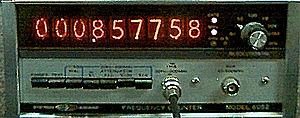
Un tube Nixie est un composant électronique utilisé pour l'affichage de chiffres et d'autres informations. Il est constitué d'un tube de verre qui contient une anode en fil grillagé, et plusieurs cathodes qui ont la forme de symboles à afficher. Le tube est rempli d'un gaz à basse pression, d'habitude composé principalement de néon et souvent un peu de vapeur de mercure et/ou d'argon. Lorsqu'on applique une tension sur une cathode, celle-ci s'entoure d'un halo orange dû aux décharges dans le gaz.